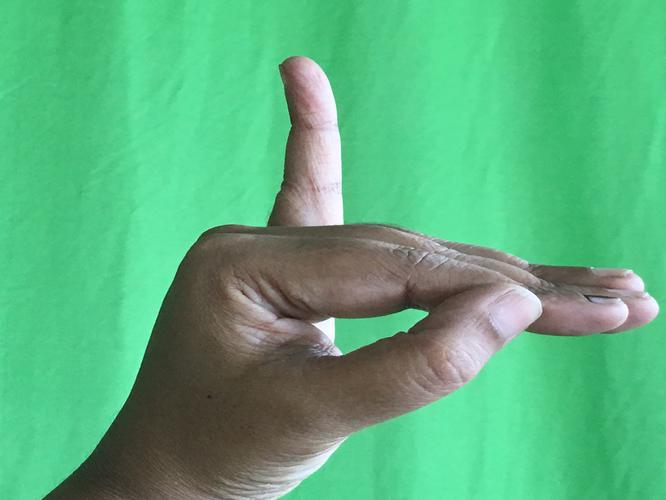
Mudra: Hamsapaksha
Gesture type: double_hand